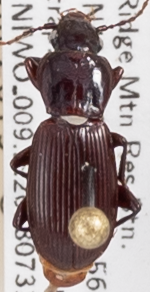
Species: Pterostichus restrictus
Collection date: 2018-07-31
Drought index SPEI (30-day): -0.556
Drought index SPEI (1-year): -0.62
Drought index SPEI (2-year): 0.23